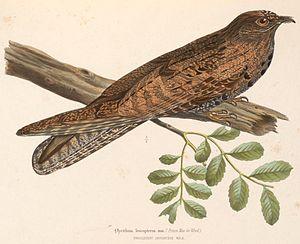
Nyctibius leucopterus = Nyctibius leucopterus (Ibijau à ailes blanches) - mâle
L'Ibijau à ailes blanches est une espèce d'oiseaux de la famille des Nyctibiidae.